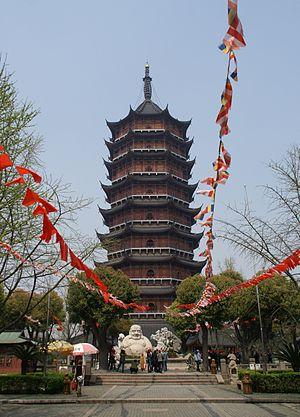
L'architecture sous la dynastie Song s'appuie sur les réussites de ses prédécesseurs. L'architecture chinoise durant la période de la dynastie Song se caractérise par ses pagodes bouddhistes, ses grands ponts en pierre et en bois, ses tombeaux somptueux et l'architecture de ses palais. Bien que les traités architecturaux existent auparavant, cette période de l'histoire de la Chine voit fleurir un certain nombre de travaux plus matures, décrivant les dimensions et les matériaux. Ils sont également mieux organisés. En plus des exemples de construction encore existants, les illustrations et dessins de l'architecture Song qui ont été publiés dans des livres aident également les historiens à comprendre les nuances architecturales de cette période.